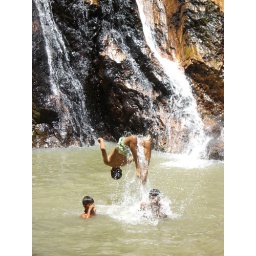
flying boy beneath waterfall, koh samui